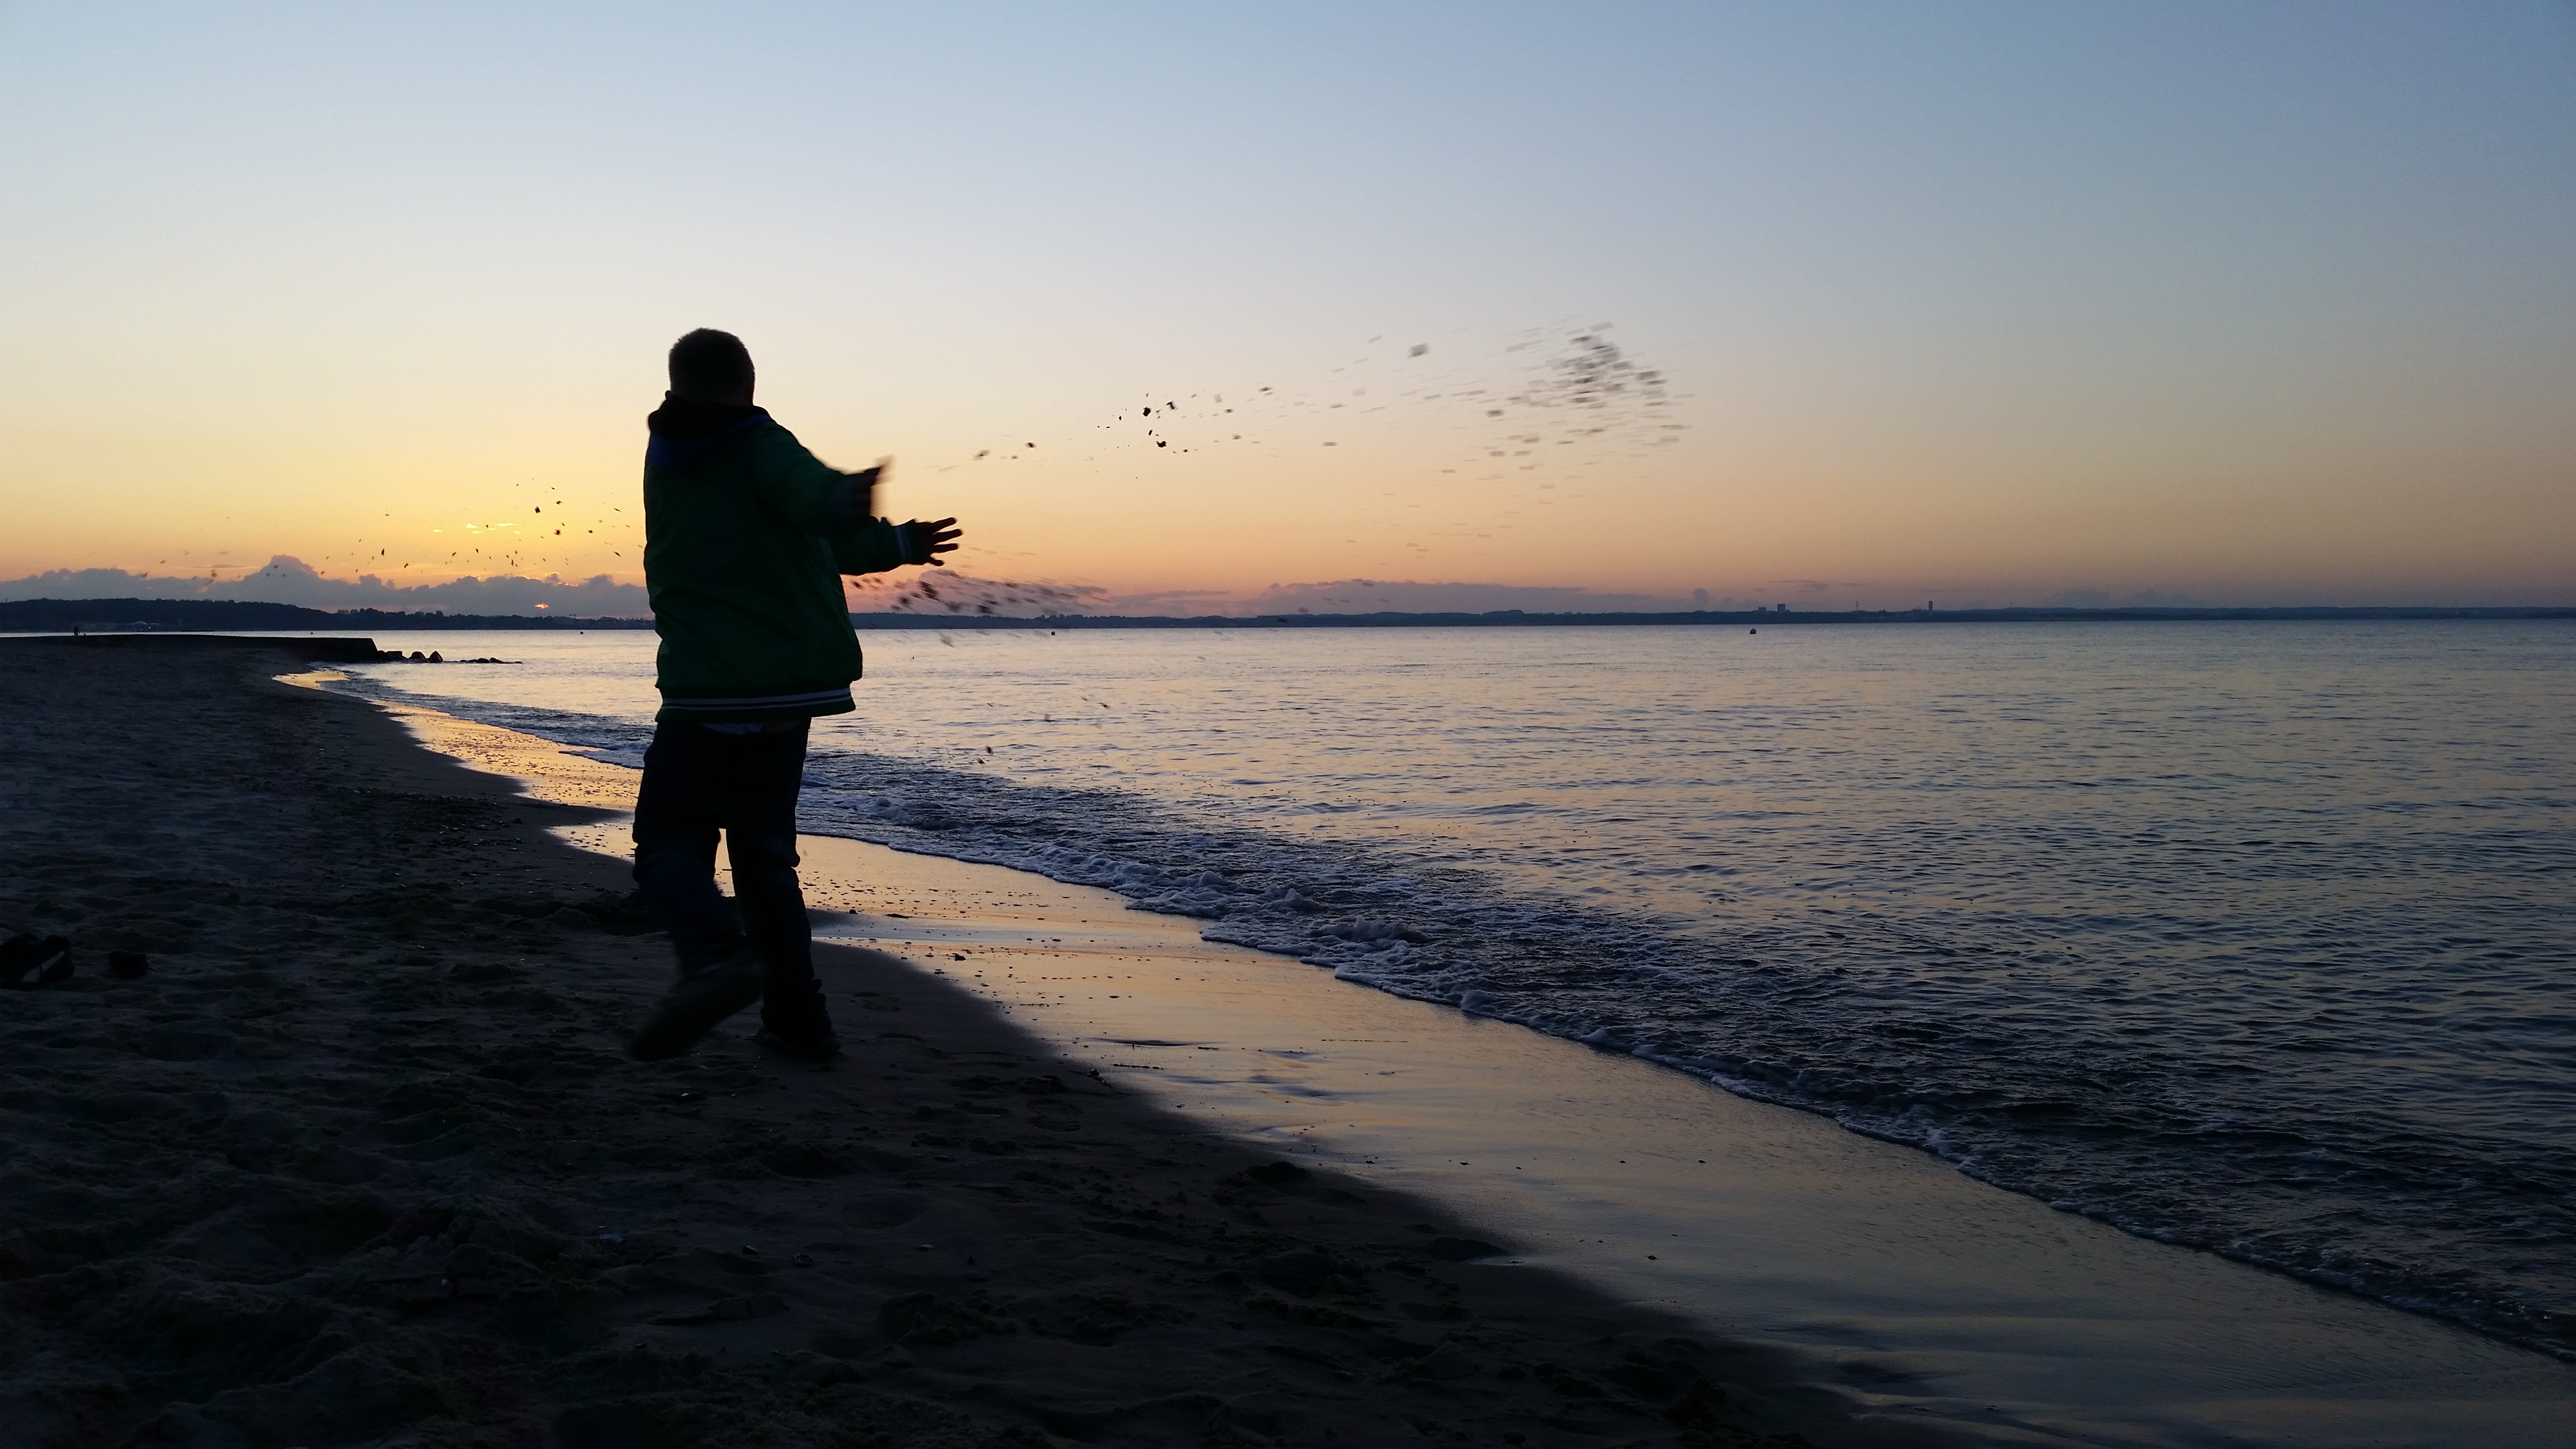
beach, sea, coast, water, sand, ocean, horizon, silhouette, cloud, sunrise, sunset, sunlight, morning, shore, wave, lake, dawn, dusk, evening, reflection, bay, body of water, baltic sea